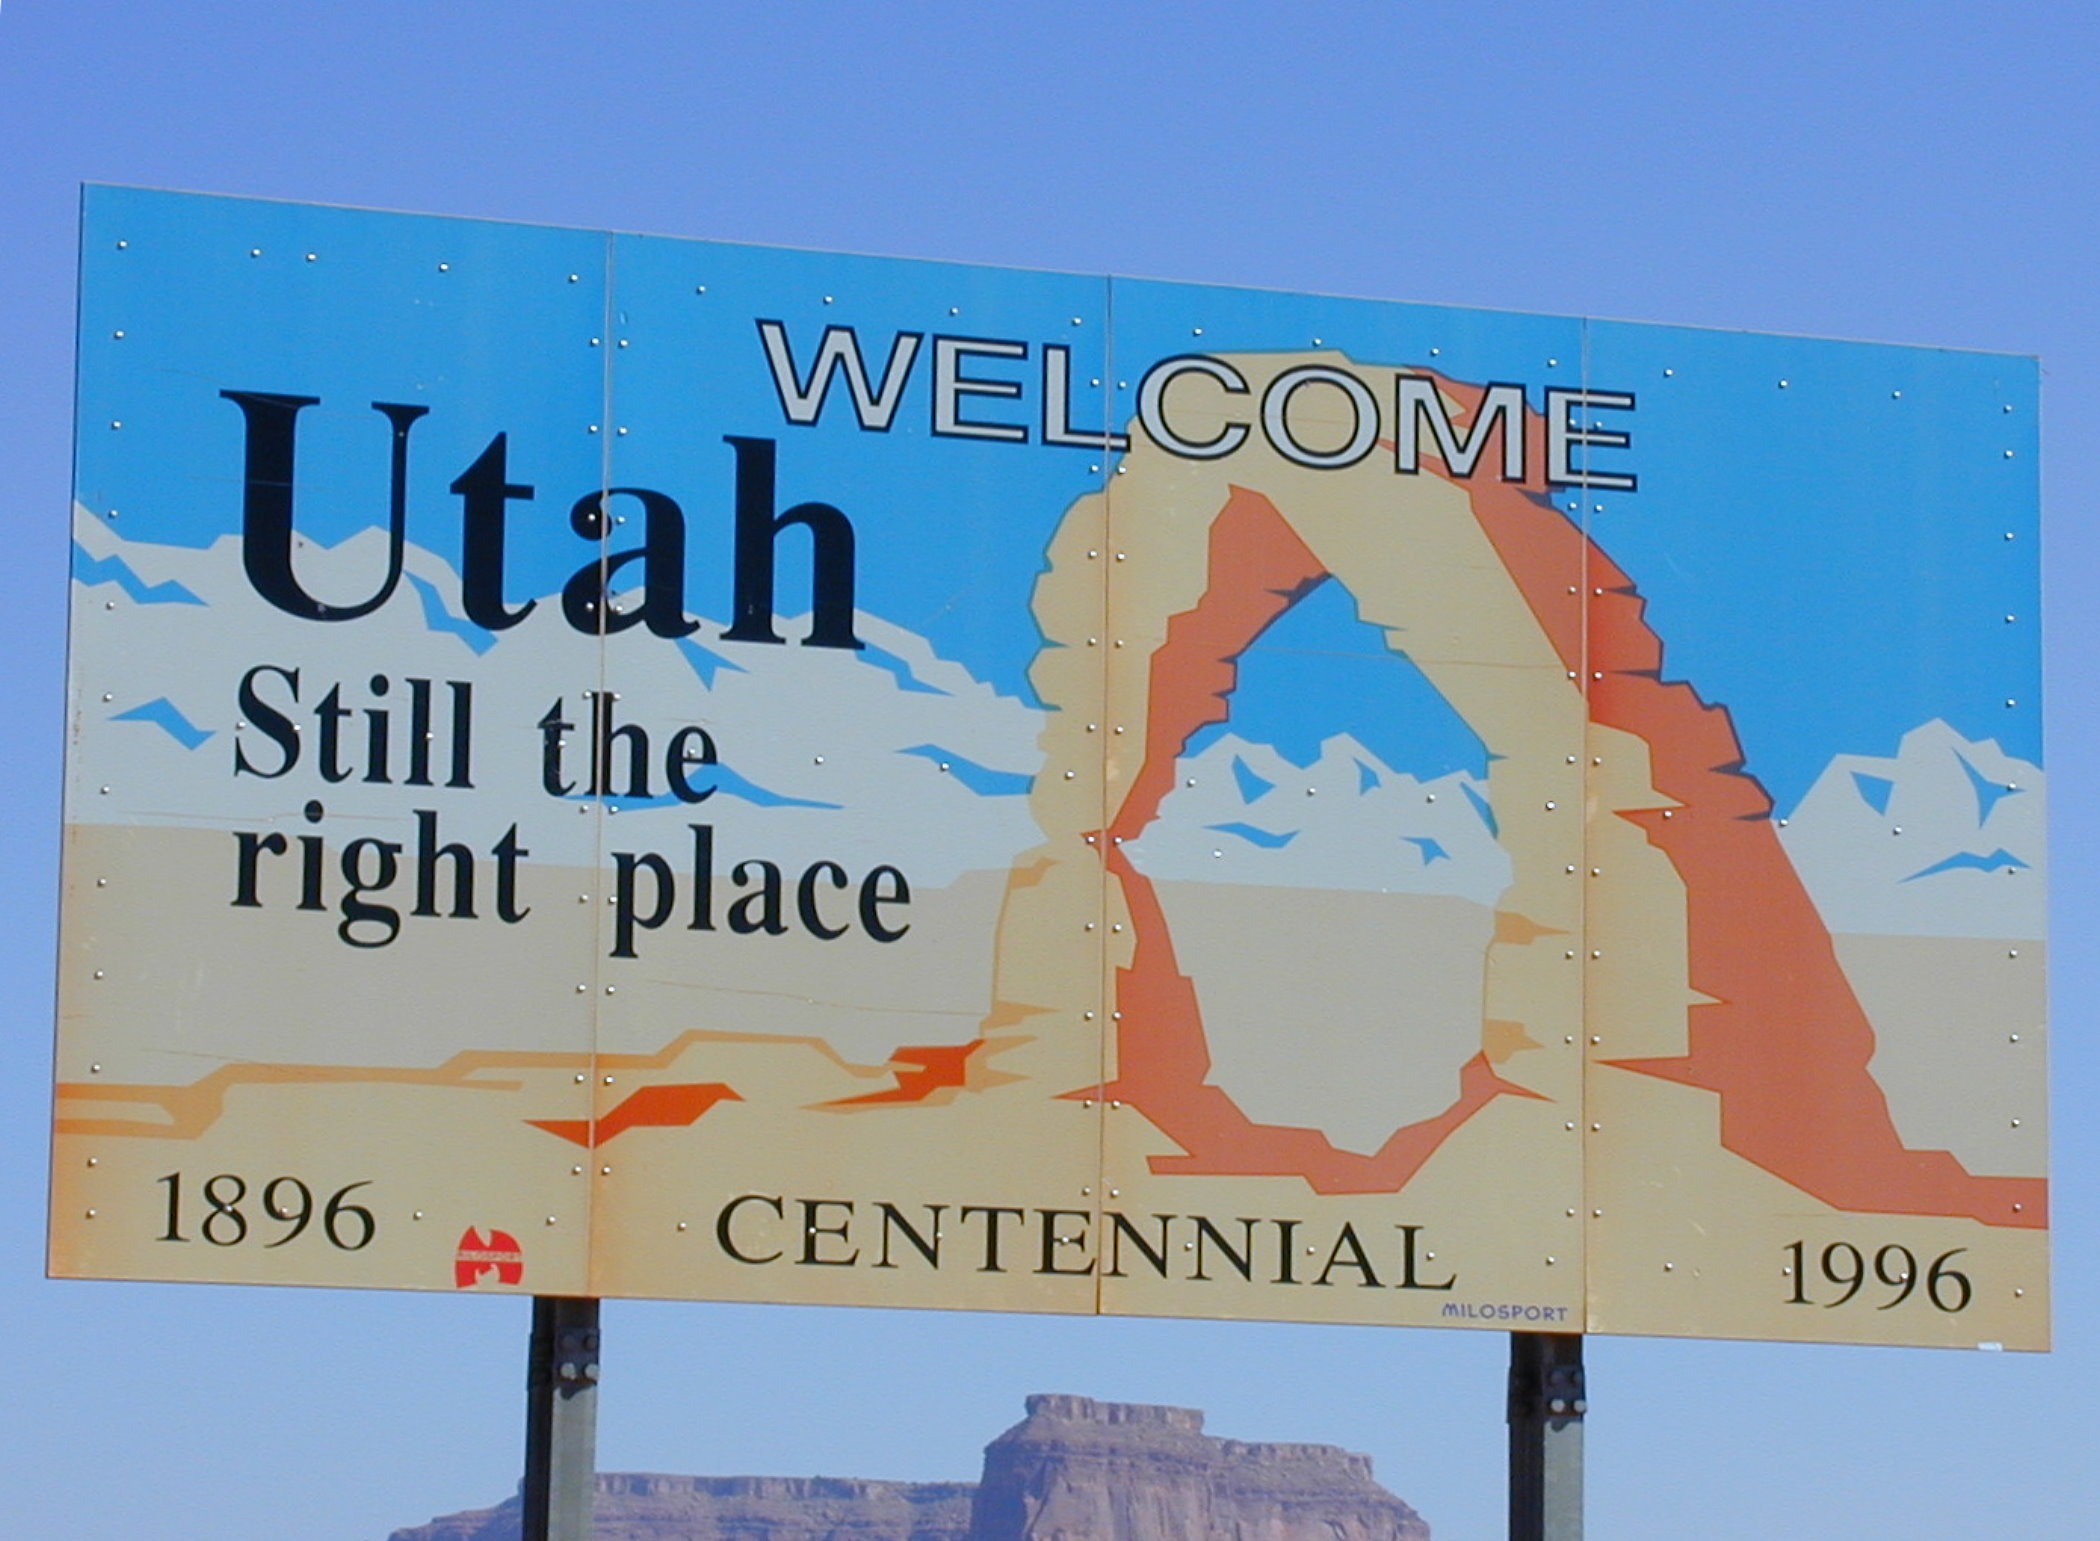
advertising, sign, banner, usa, america, street sign, signage, brand, utah, welcome, poster, billboard, traffic sign